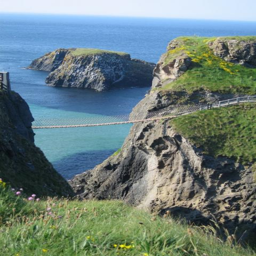
this particular path between these cliffs can be found .